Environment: real
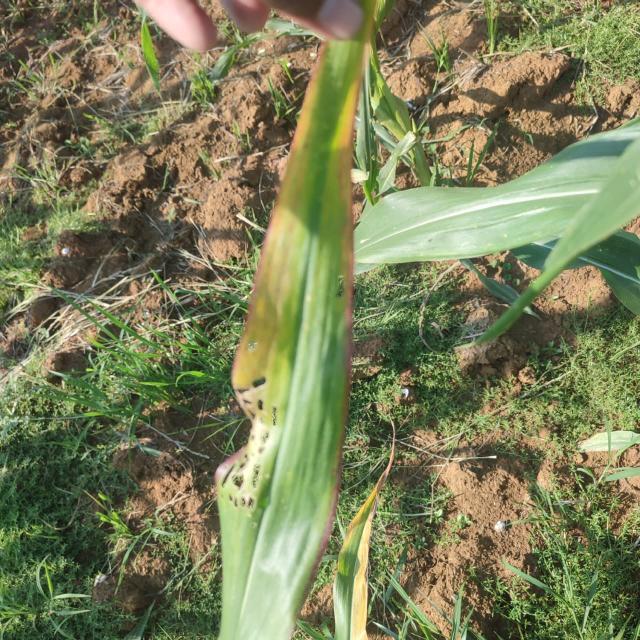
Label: potassium_deficiency